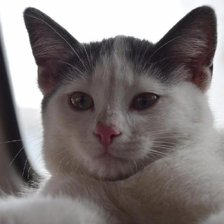
Label: animals